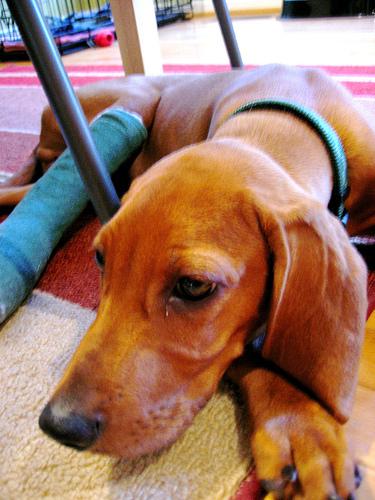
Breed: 207-n000045-redbone